Proton-transfer-reaction mass spectrometry

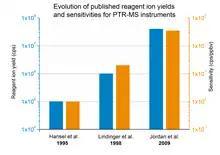
Fig. 1: Evolution of reagent ion yields and sensitivities of PTR-MS instruments taken from peer reviewed journal articles

Proton-transfer-reaction mass spectrometry (PTR-MS) is an analytical chemistry technique that uses gas phase hydronium reagent ions which are produced in an ion source. PTR-MS is used for online monitoring of volatile organic compounds (VOCs) in ambient air and was developed in 1995 by scientists at the Institut für Ionenphysik at the Leopold-Franzens University in Innsbruck, Austria.